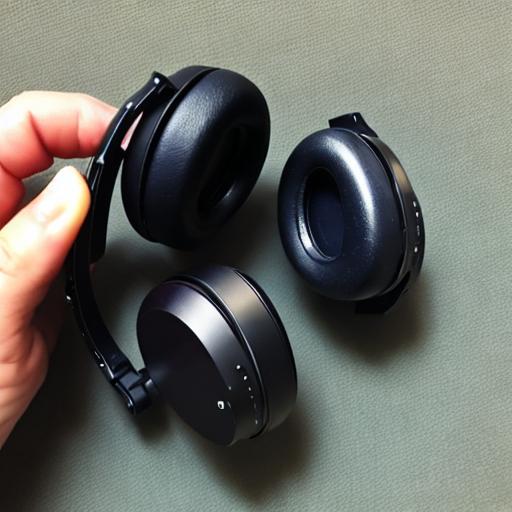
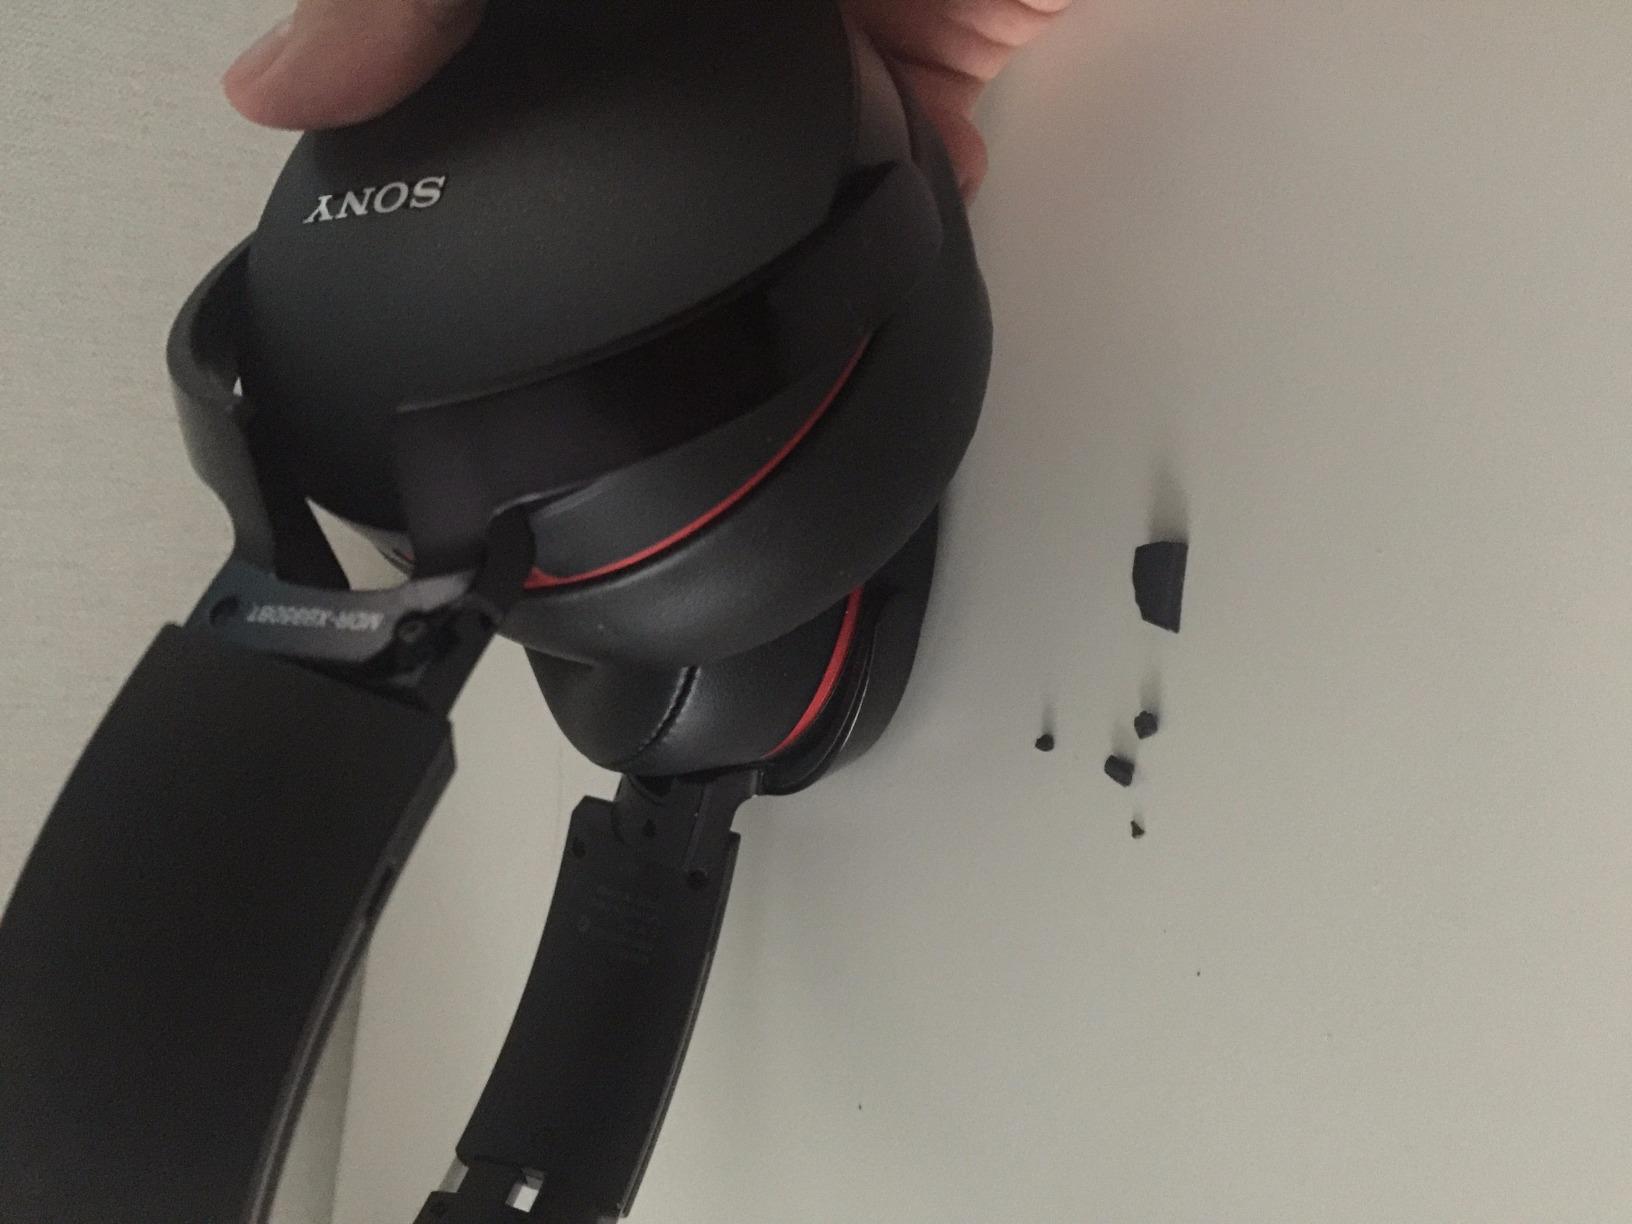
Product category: headphones
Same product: no